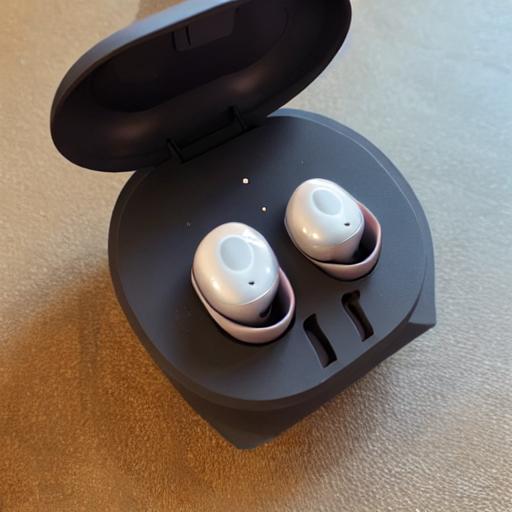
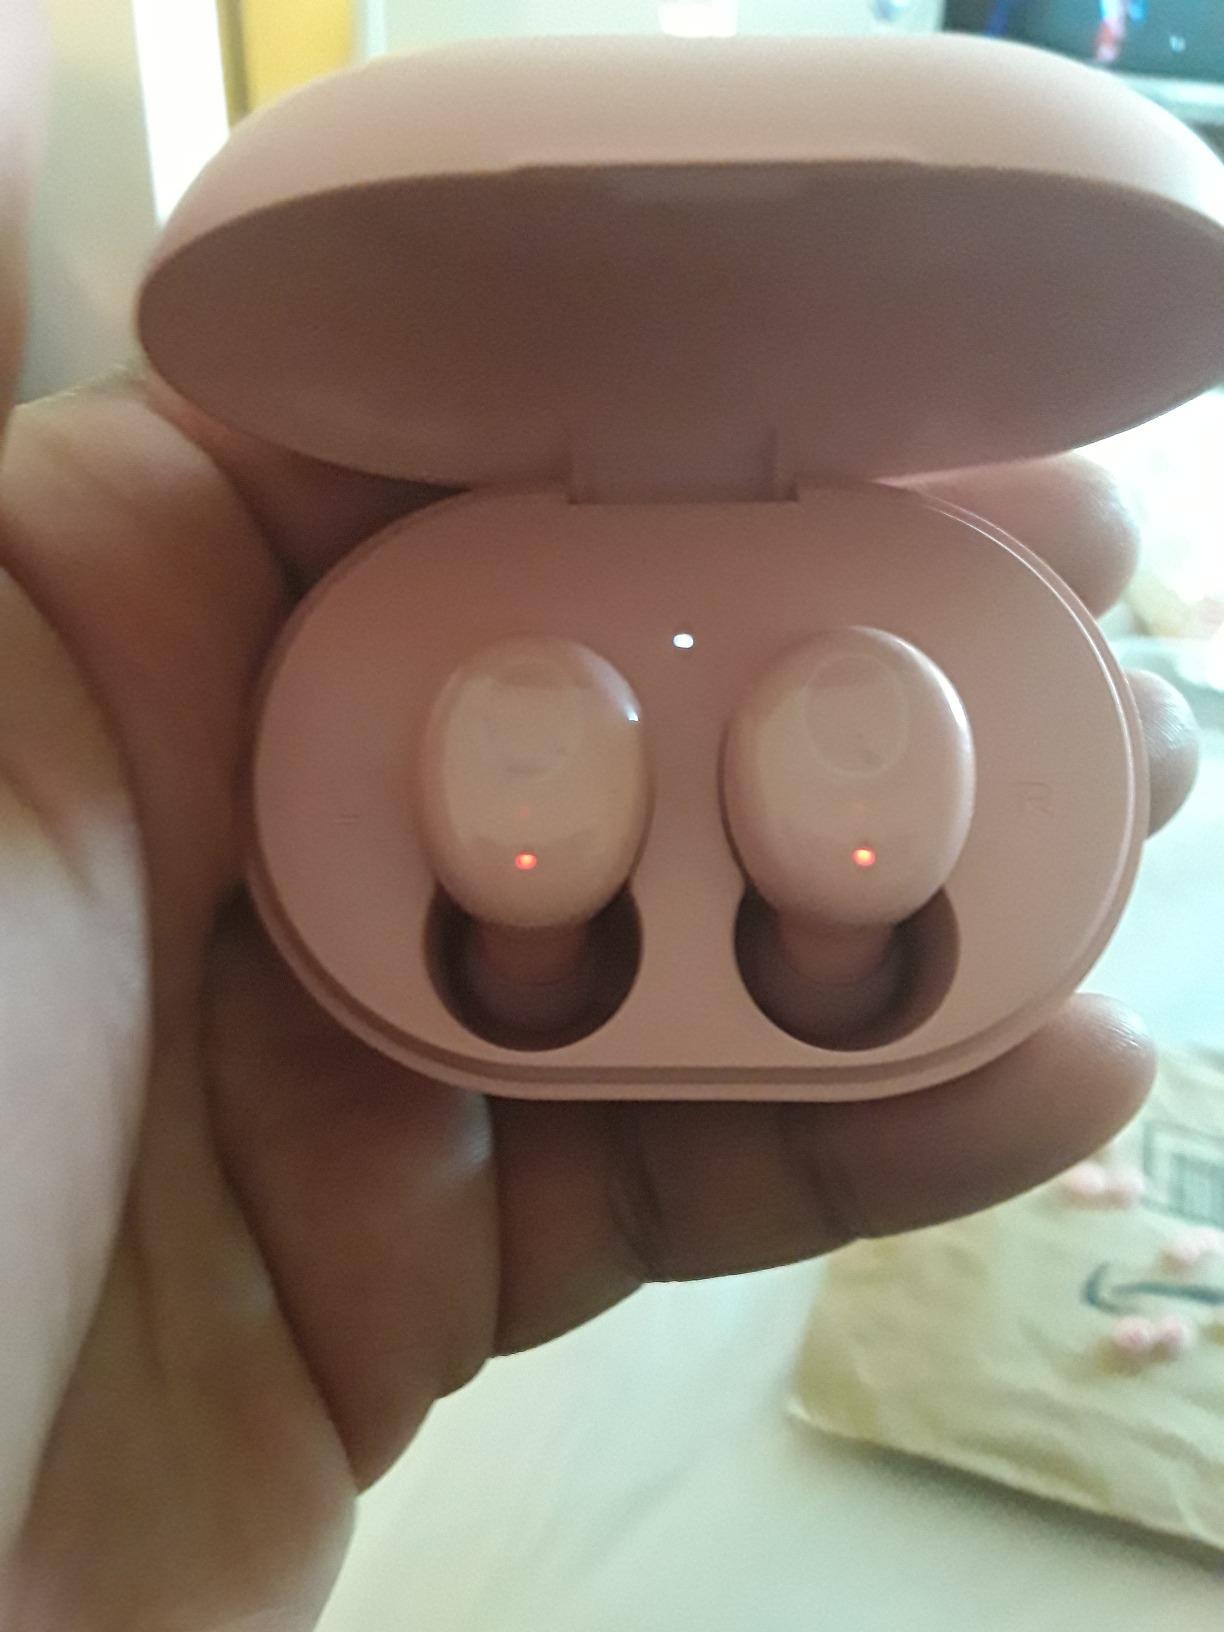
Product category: earbuds
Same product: no